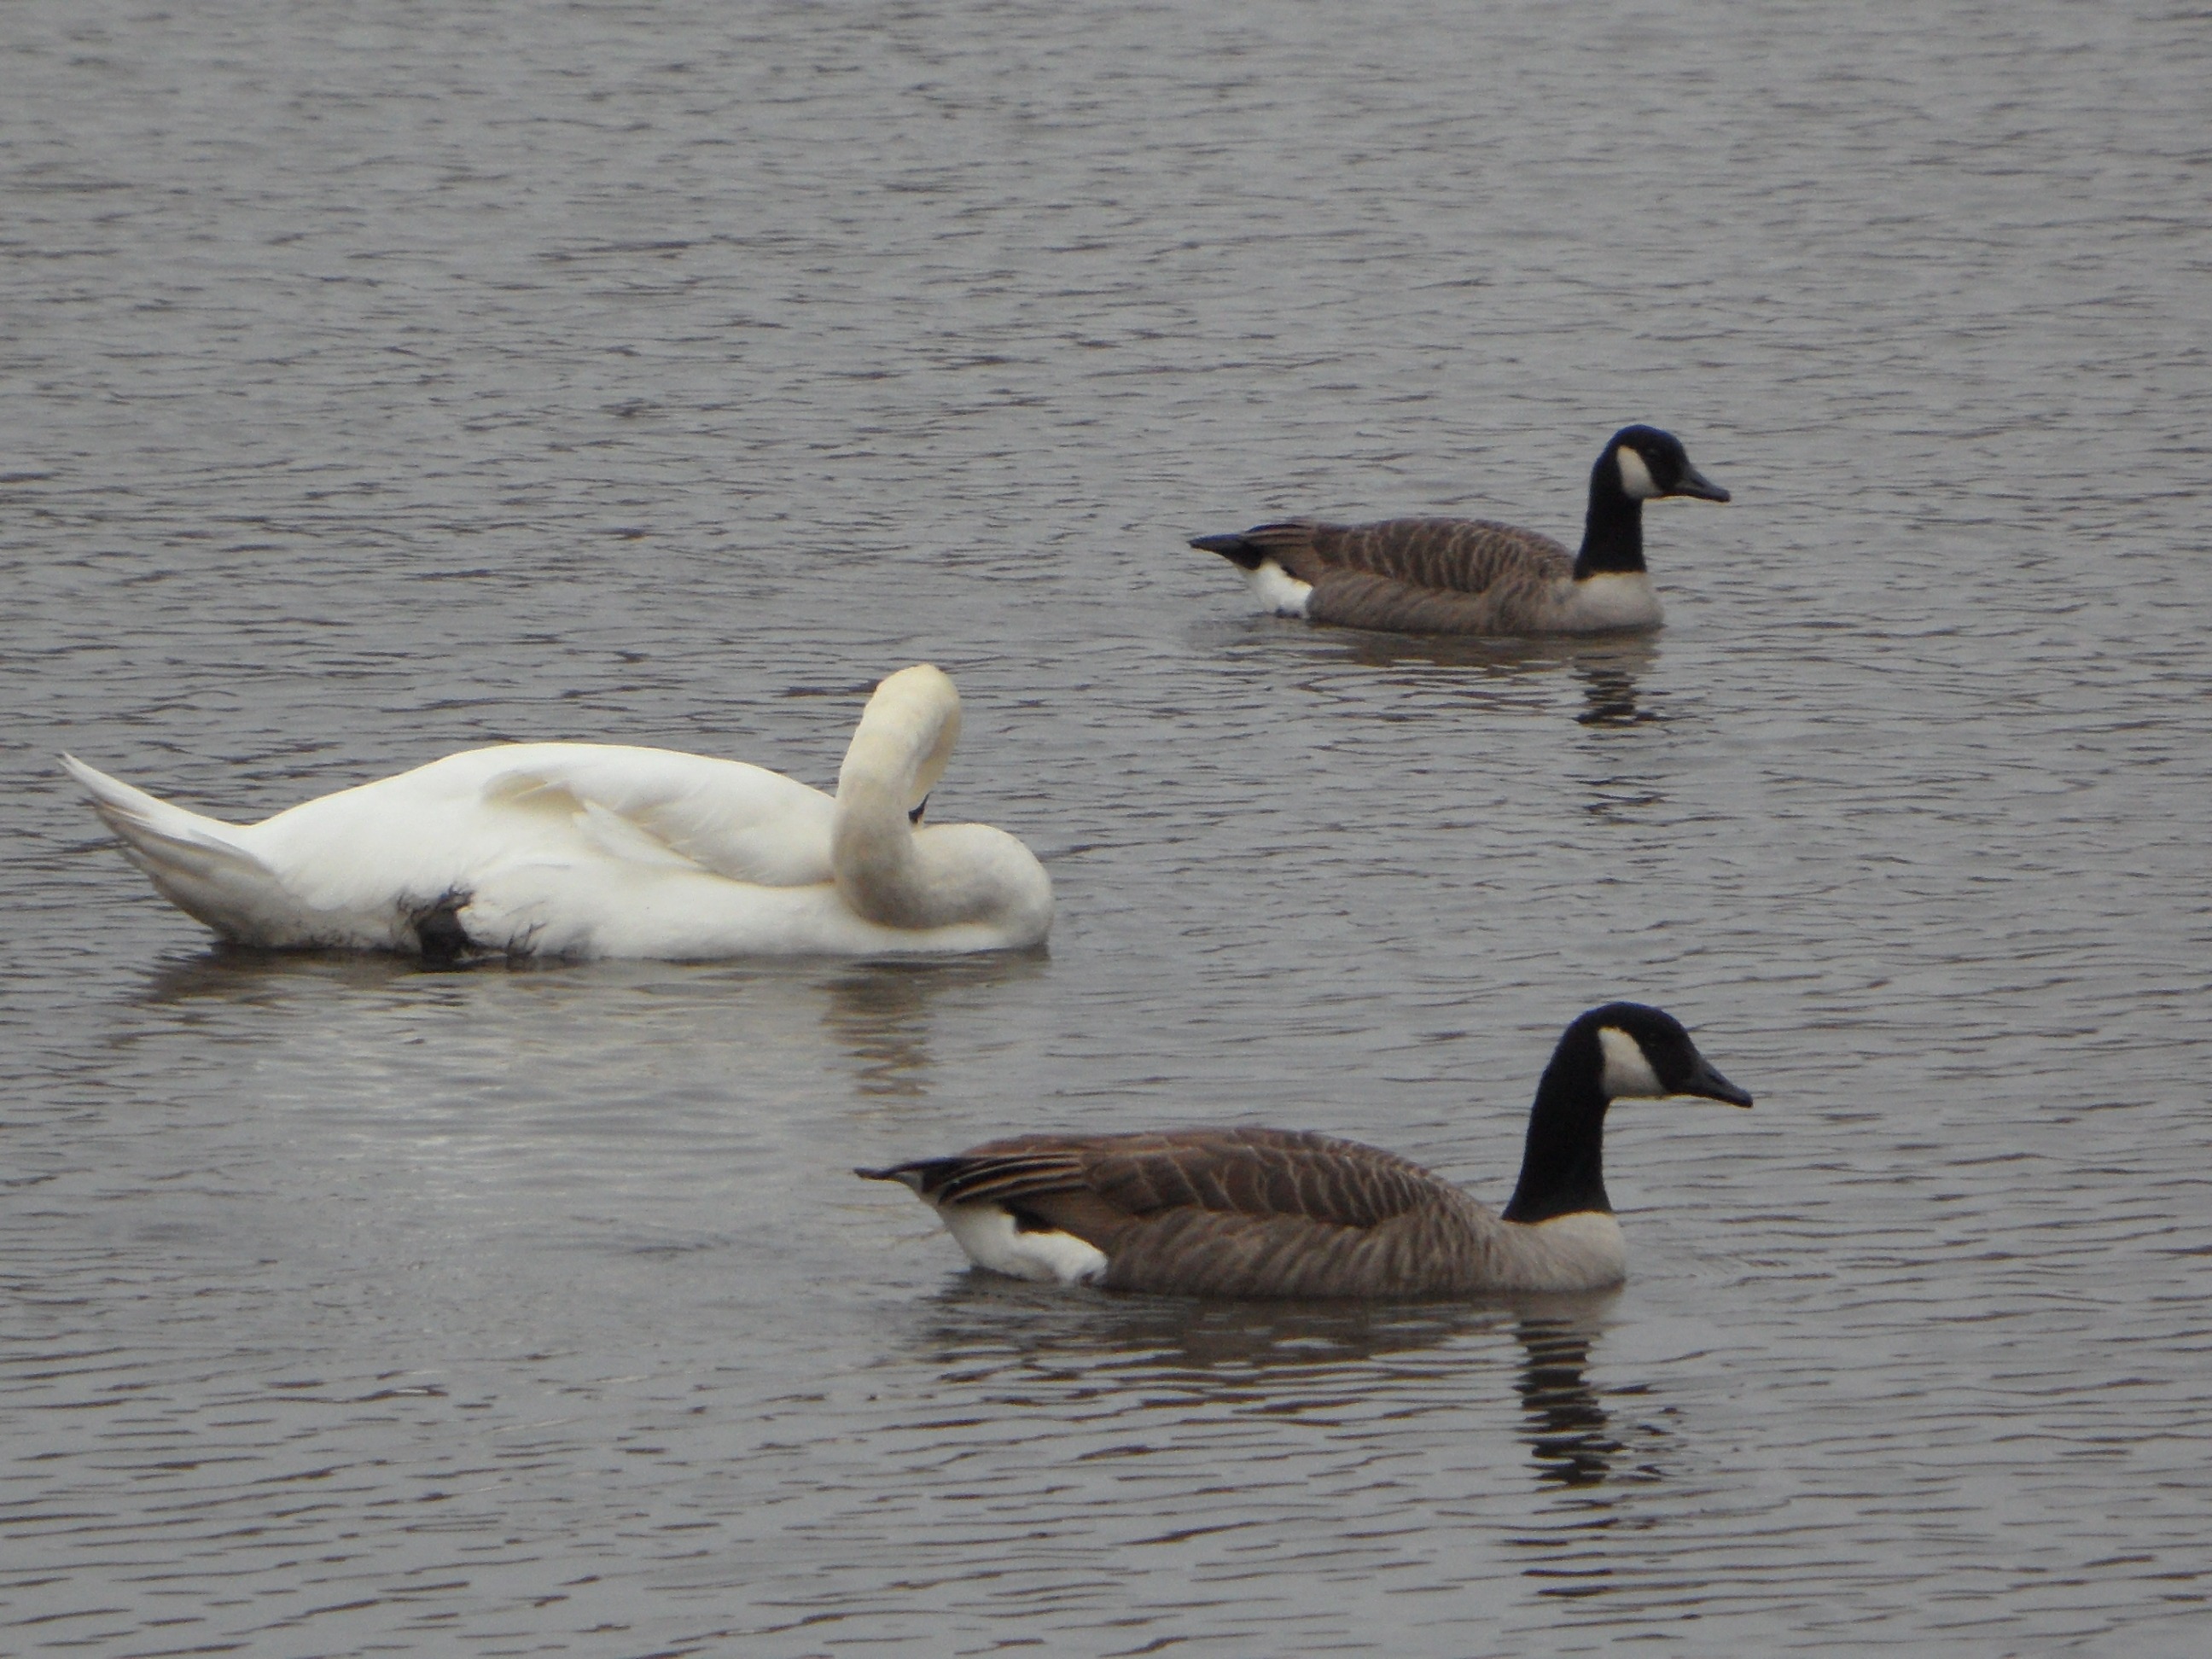
water, winter, bird, lake, seabird, pond, wildlife, swim, reflection, beak, fauna, birds, swan, duck, goose, geese, waterfowl, water bird, canada goose, canada geese, ducks geese and swans